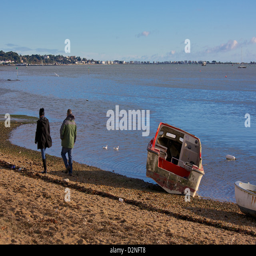
derelict boat on the sea shore in the distance